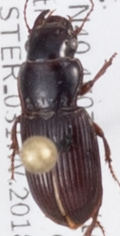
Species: Cratacanthus dubius
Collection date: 2018-06-28
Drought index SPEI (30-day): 0.04
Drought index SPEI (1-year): -0.36
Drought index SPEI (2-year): -0.39